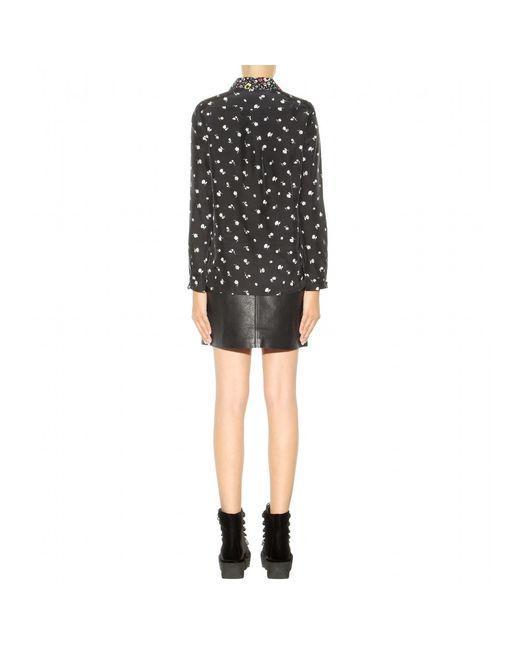
Bedrucktes schwarzes Oberteil mit vollen Ärmeln und schwarzem Lederrock